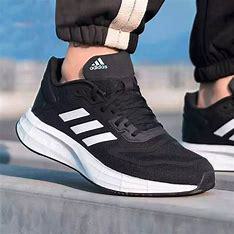
Brand: Adidas
Model: Duramo 10